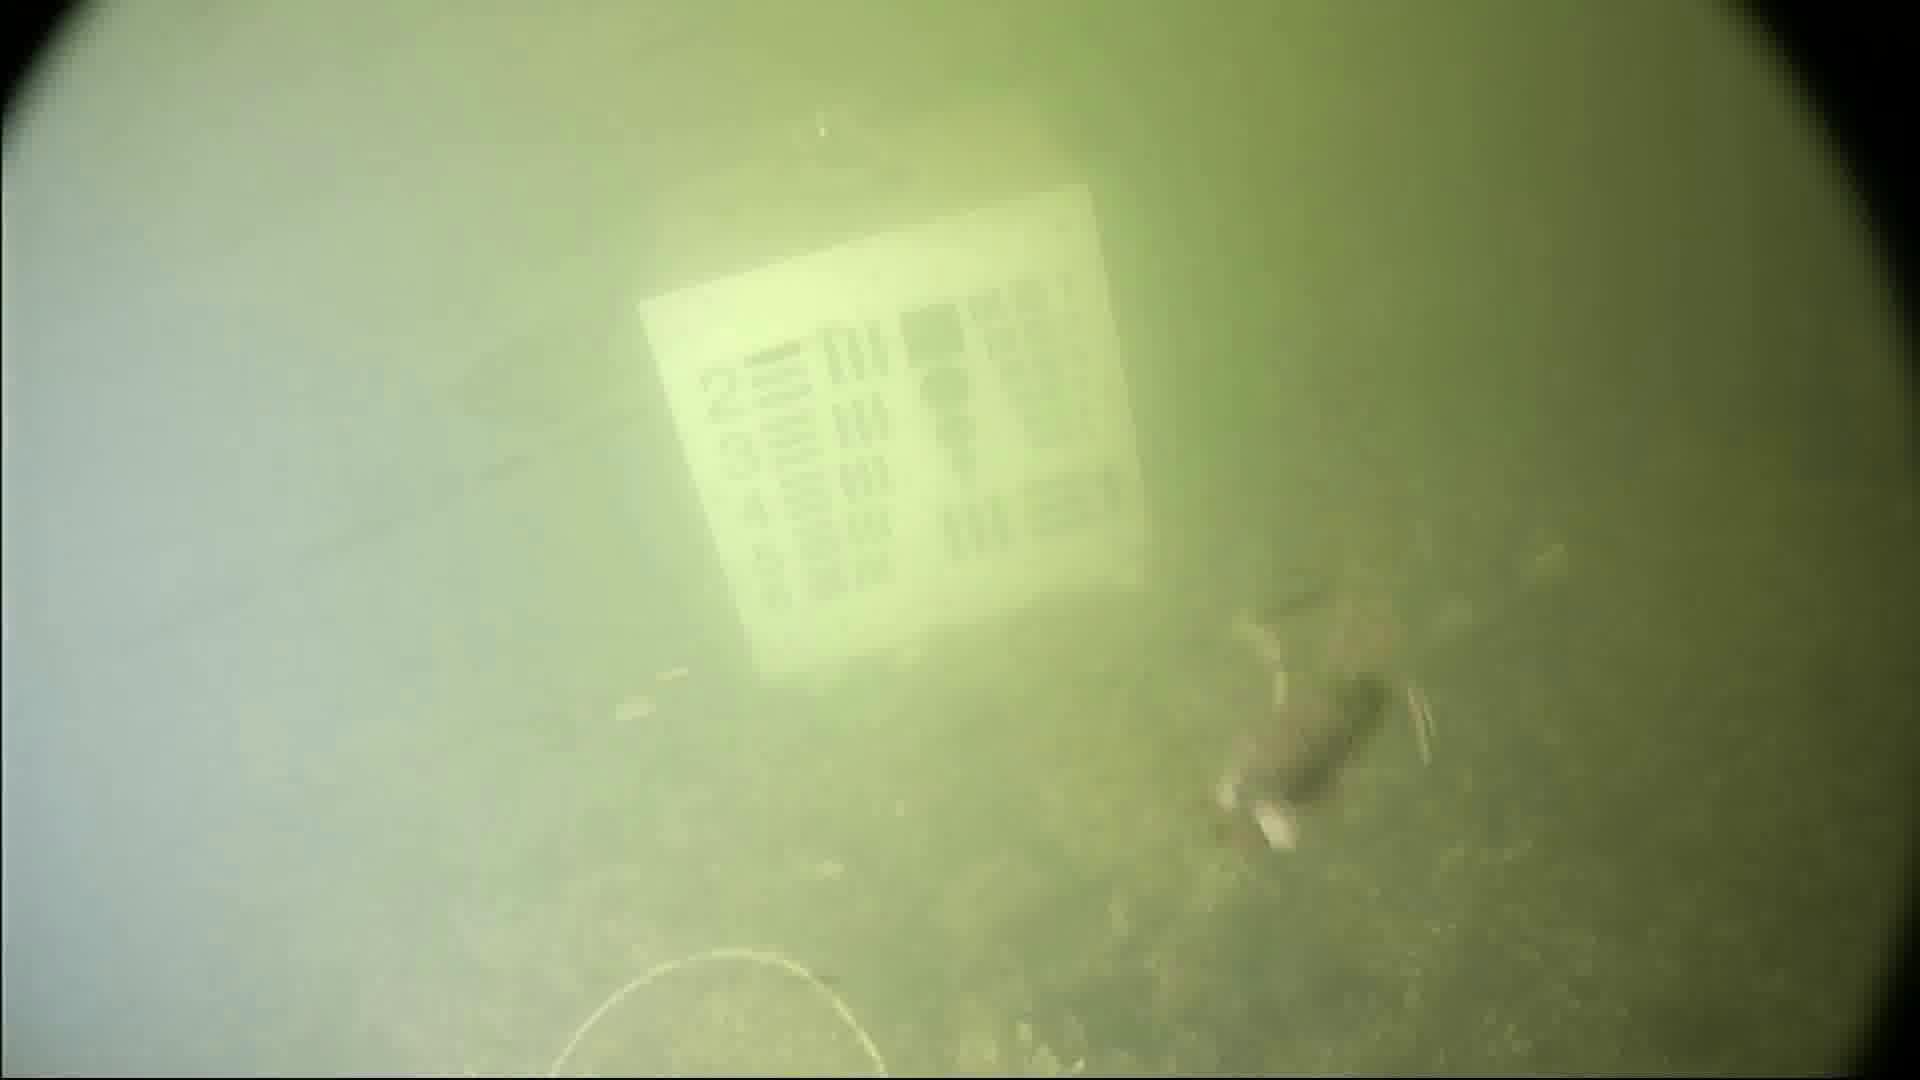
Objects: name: crab